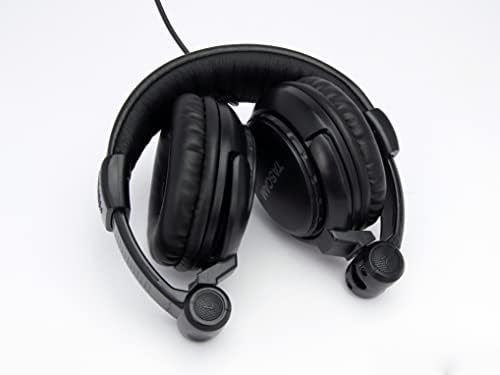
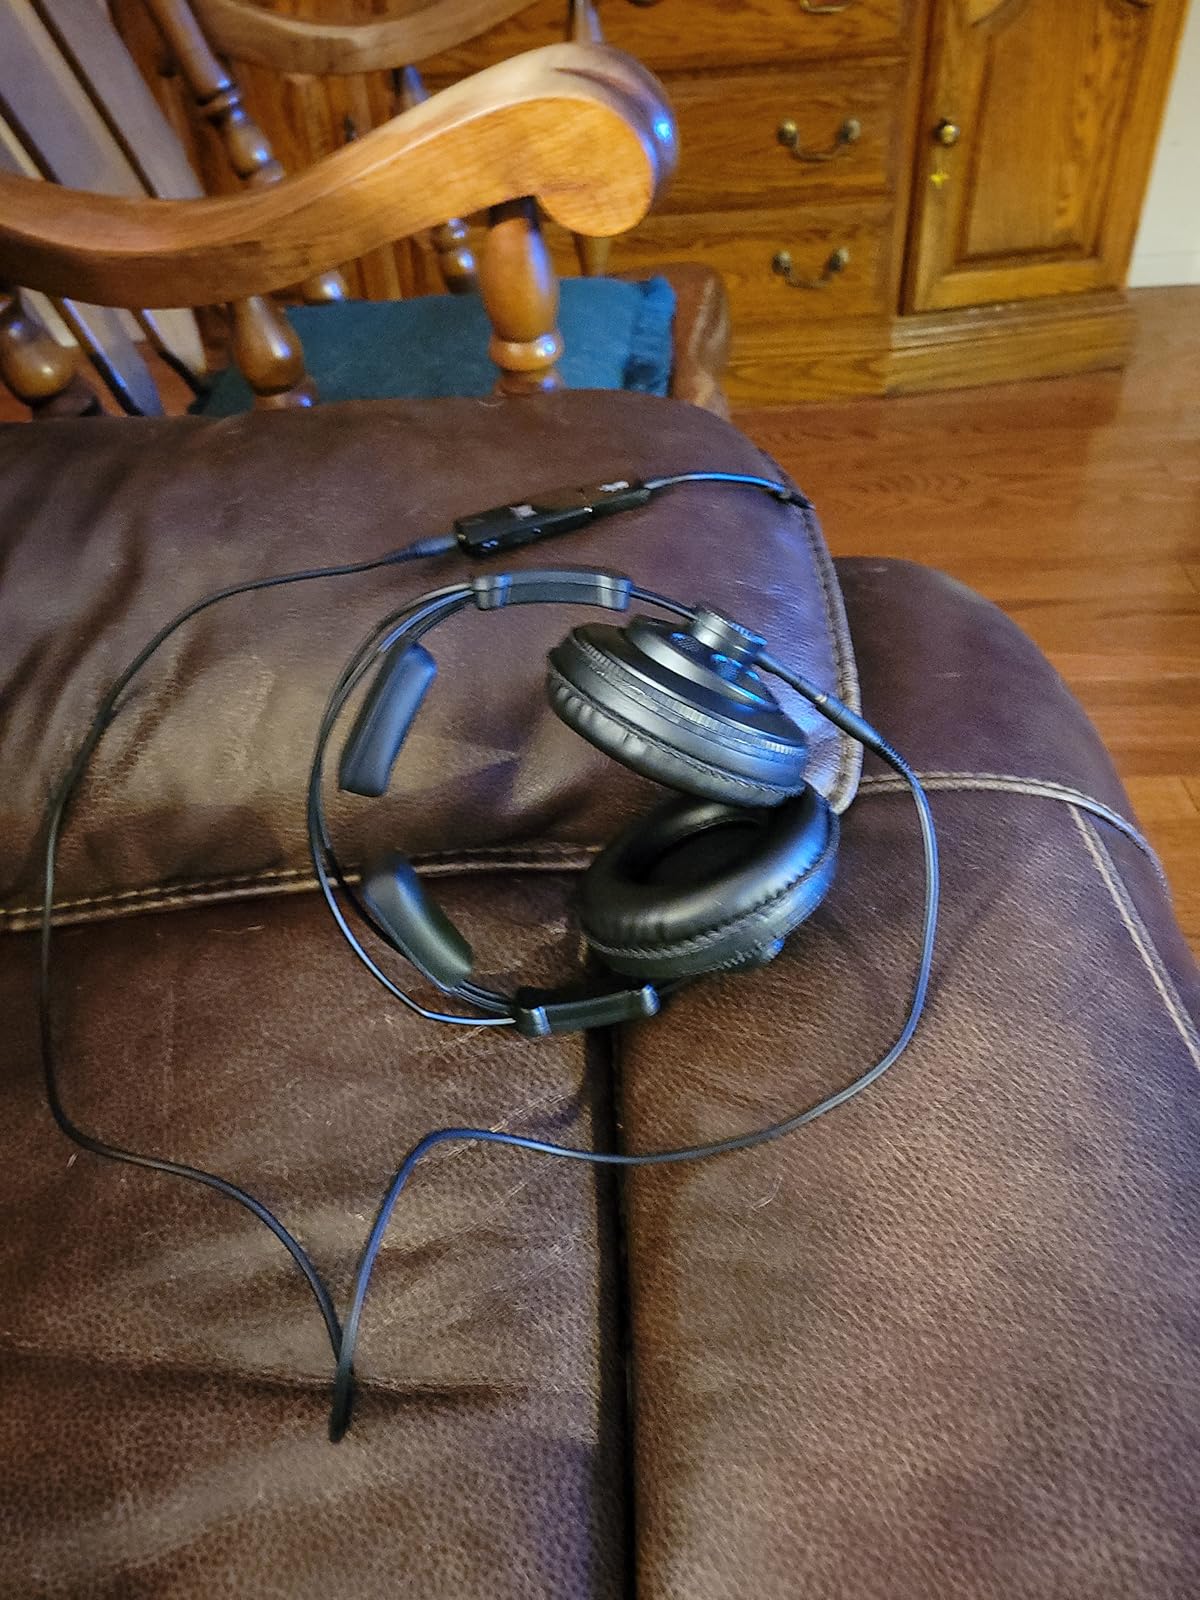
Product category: headphones
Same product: no